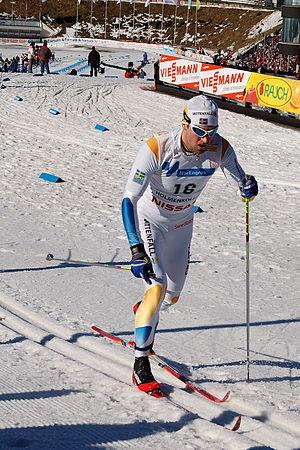
Jörgen Brink est un fondeur et biathlète suédois actif depuis 1994. Concourant principalement en ski de fond, il se consacre depuis 2010 aux courses de très longue distance dans la Coupe Marathon.